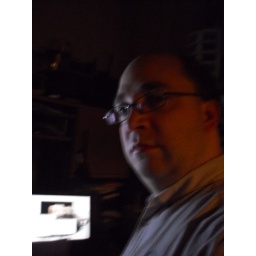
Day 682 lit by the computer screen